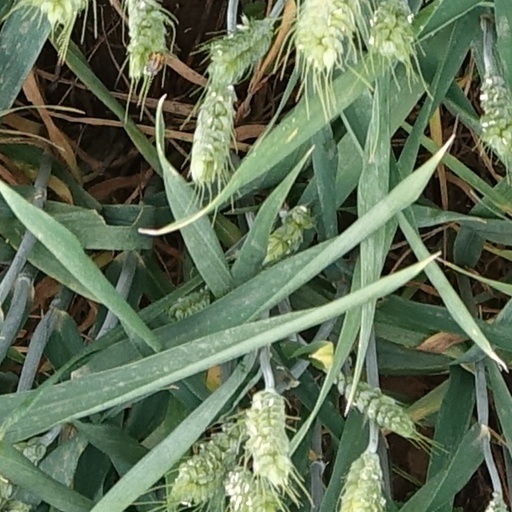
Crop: wheat